Pamelia Formation

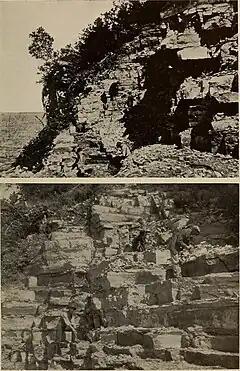
Quarry in the upper Pamelia formation, by the river 4 miles west of Clayton.

The Pamelia Formation is a geologic formation in Ontario, Quebec and New York. It dates back to the Late Ordovician period.